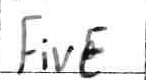
Label: five